Tunis

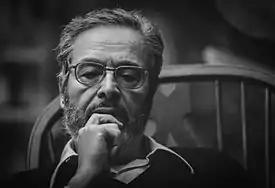
Albert Memmi

At the beginning of the 20th century, a number of sports institutions were established in Tunis, particularly in school and college settings. In 1905 the Muslim Association of Tunisia brought together students from Lycée Alaoui and Sadiki College to organize gymnastics. A regional gymnastics competition was held in Tunis in 1912 with the participation of thousands of French gymnasts.